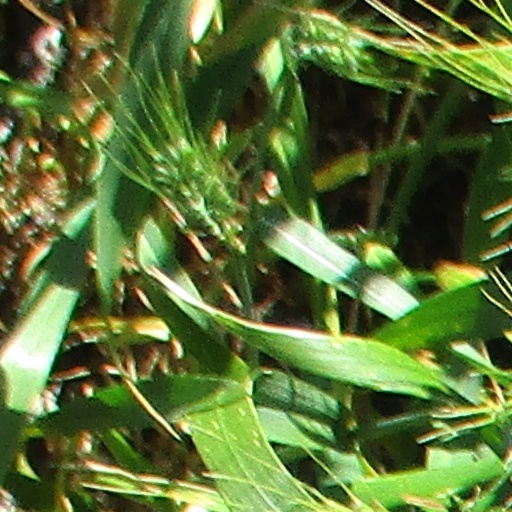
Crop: wheat